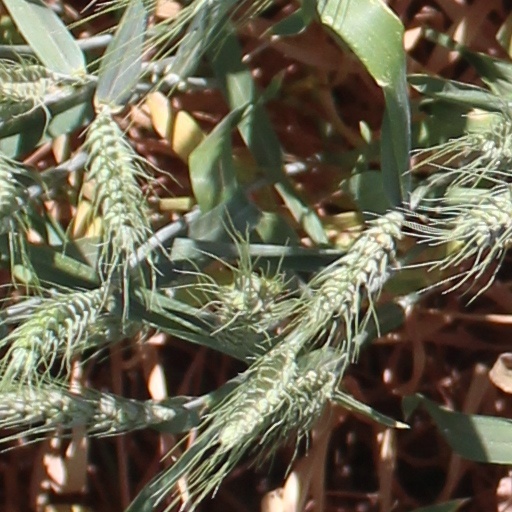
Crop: wheat